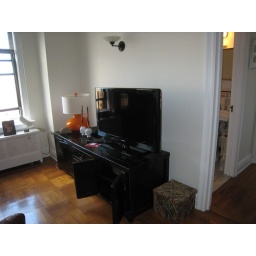
Two windows facing west, TV in front, short hall to bedroom and bathroom on the right